Castlevania

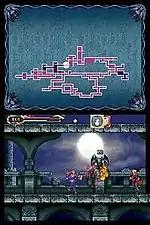
Screenshot of "", which features Metroidvania gameplay. In the top screen is the map, which records the player's progress as they explore the castle.

While "Castlevania"'s gameplay set the standard for most titles, "Castlevania II: Simon's Quest" in 1987 briefly introduced role-playing elements, a departure from the strict platforming format of its predecessor. Unlike the linear progression of the first game, "Simon's Quest" allows players to explore a freely accessible world map, revisit areas, and engage with a dynamic environment that includes day and night cycles affecting enemy strength and the availability of non-playable characters. Players can interact with villagers who provide hints and visit merchants to buy items using hearts collected from defeated enemies. This installment also introduces experience points where Simon can increase his level and health capacity by gathering hearts. 1997's "Castlevania: Symphony of the Night" significantly expanded upon the gameplay introduced in "Simon's Quest", setting a new formula for the series and influencing subsequent Metroidvania titles. "Symphony of the Night" also features non-linear exploration, requiring players to gather specific items and abilities to access different areas of Dracula’s castle. This installment expanded the role-playing elements by including a more complex attribute and leveling system where the protagonist, Alucard, increases his in-game statistics by gaining experience points from defeated enemies. Alucard's ability to transform into a bat, wolf, or mist also allows him to explore previously inaccessible areas, and he can also use a wider range of equipment.